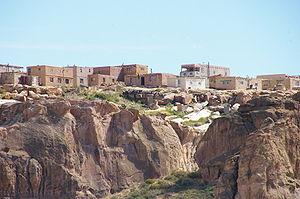
Pueblo Acoma est un village situé à 96 km à l'ouest d'Albuquerque au Nouveau-Mexique. Il est habité depuis le XIIᵉ siècle par les amérindiens.